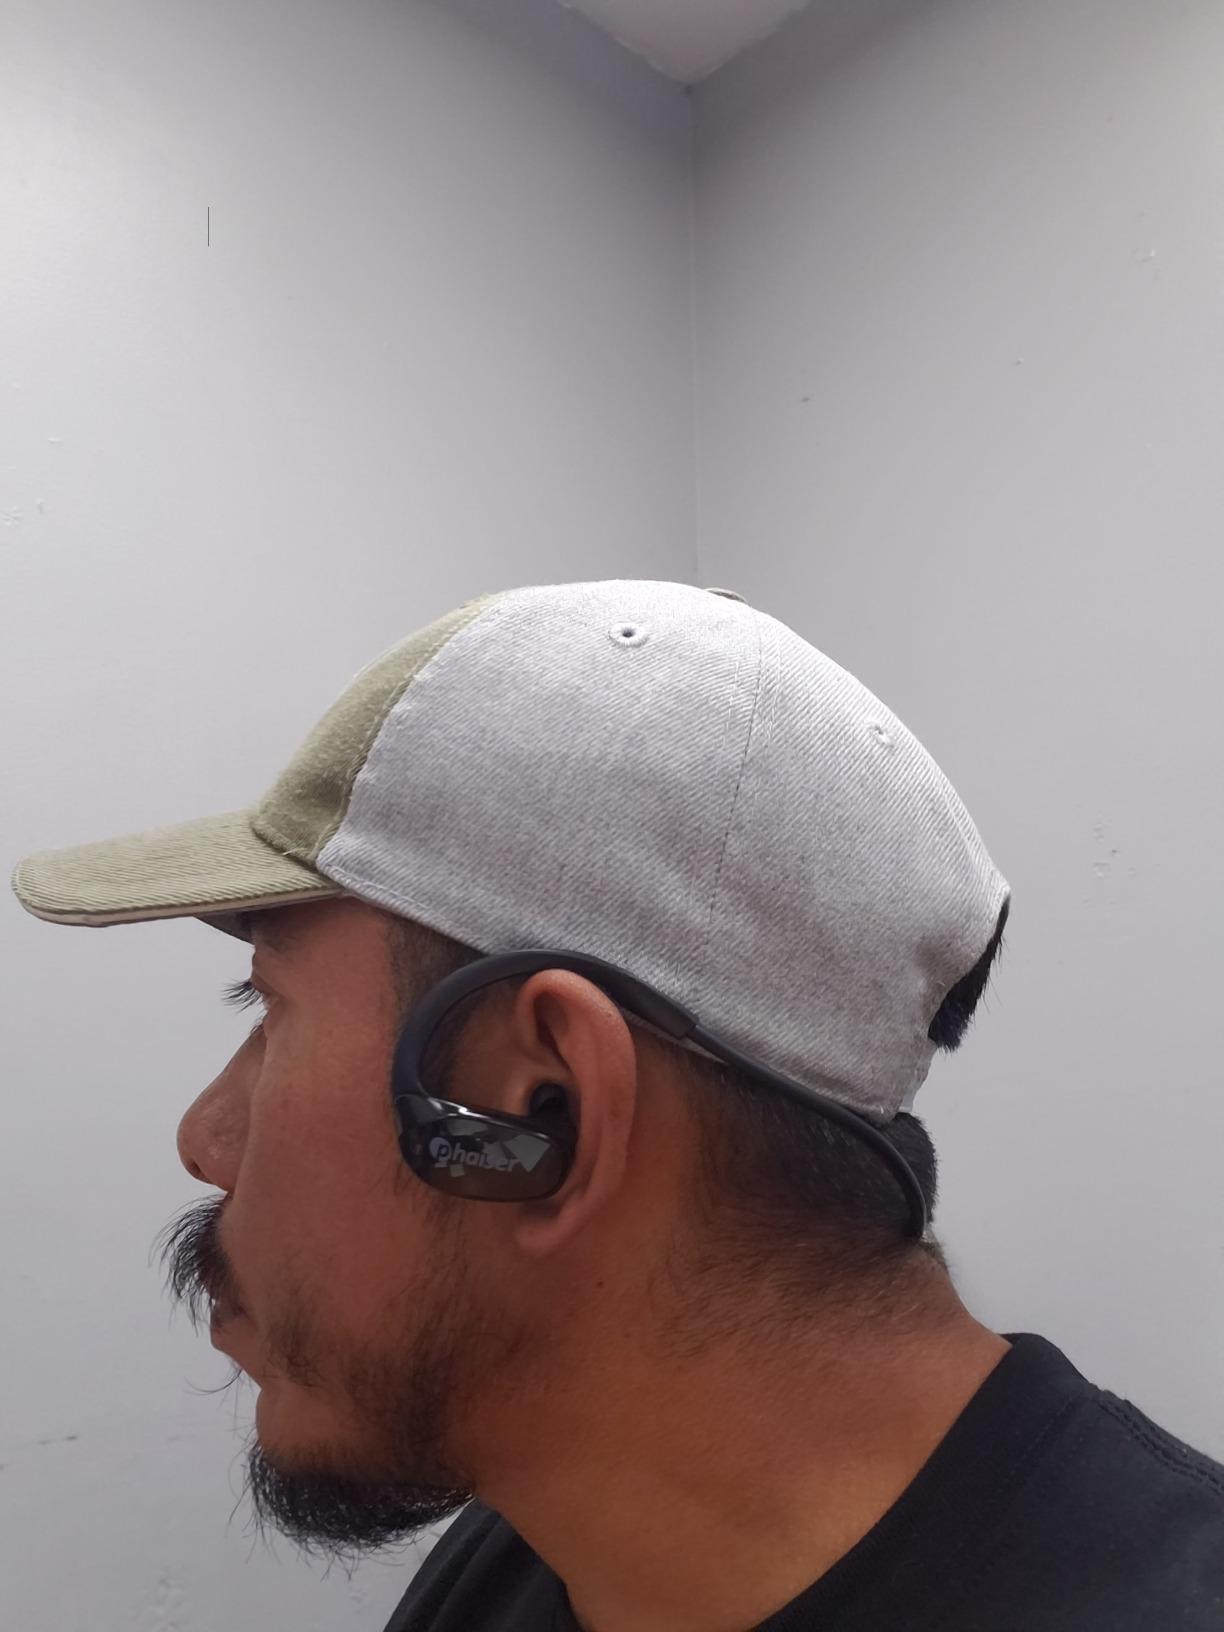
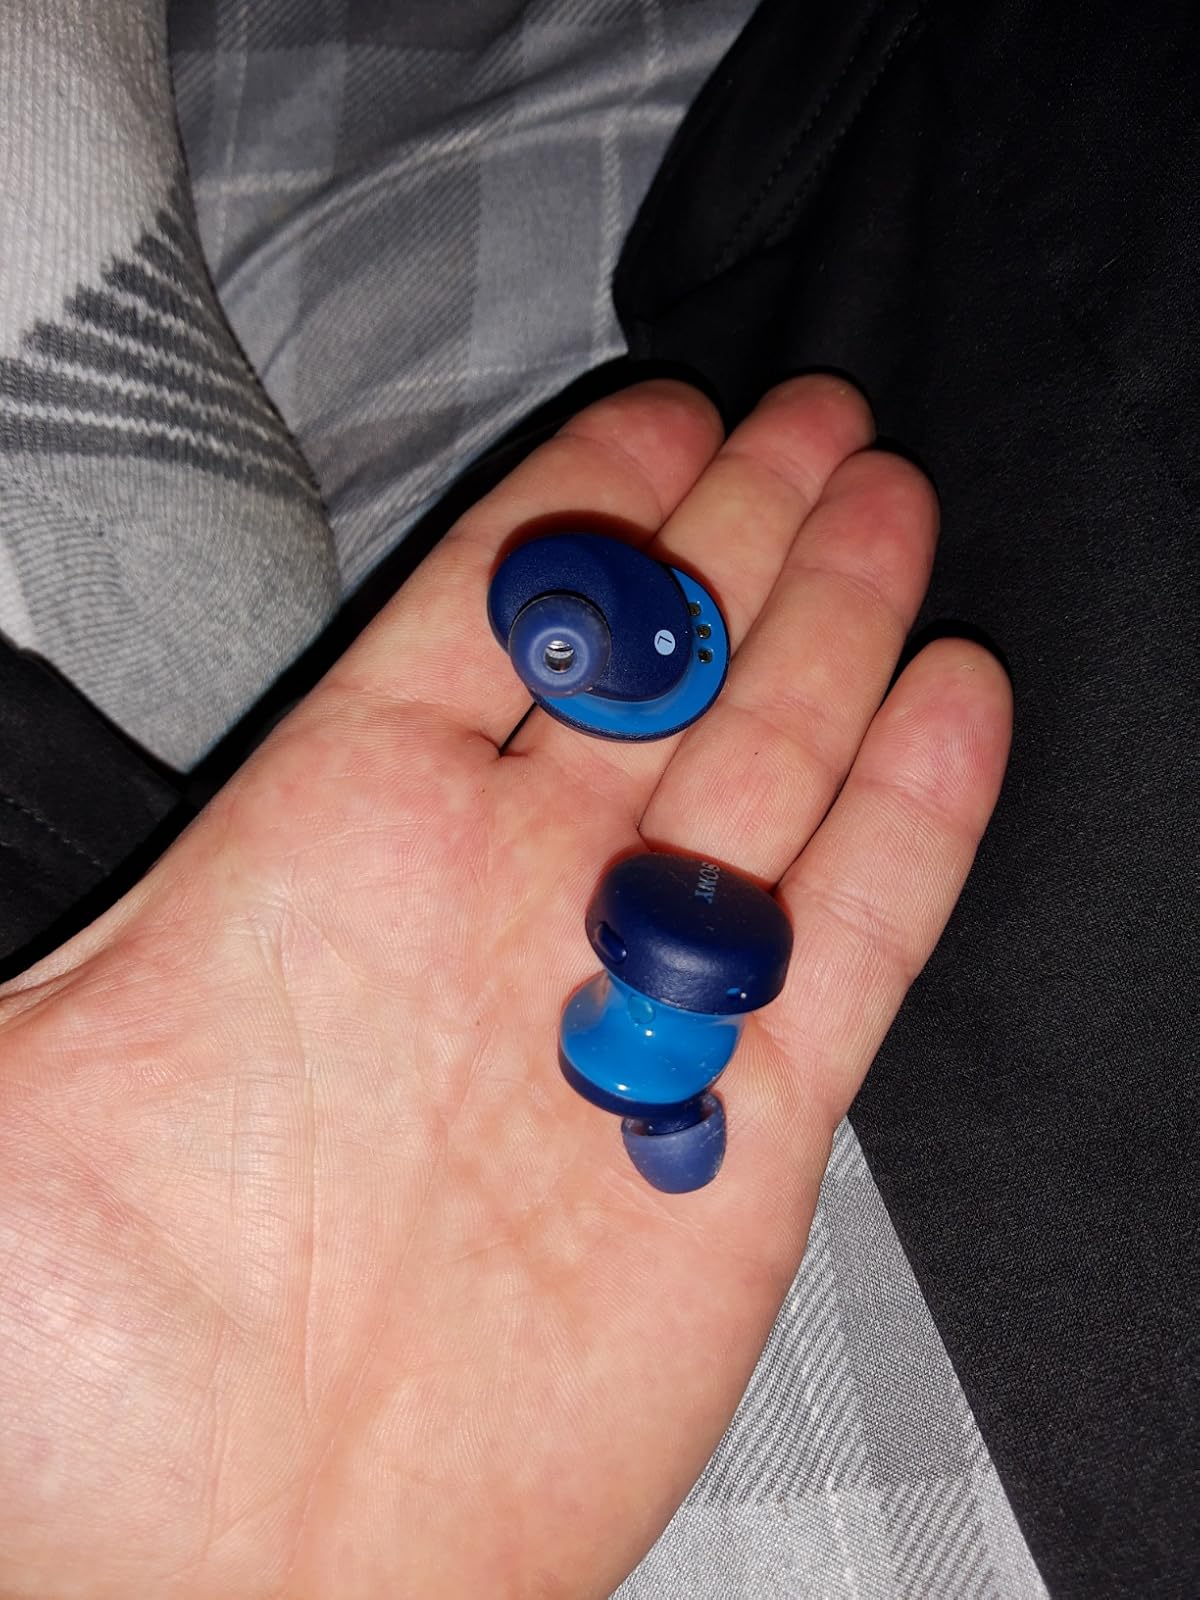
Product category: earbuds
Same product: no